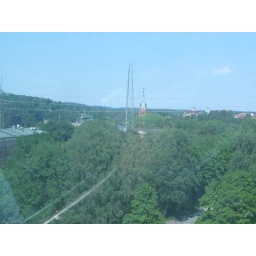
cable car over the river